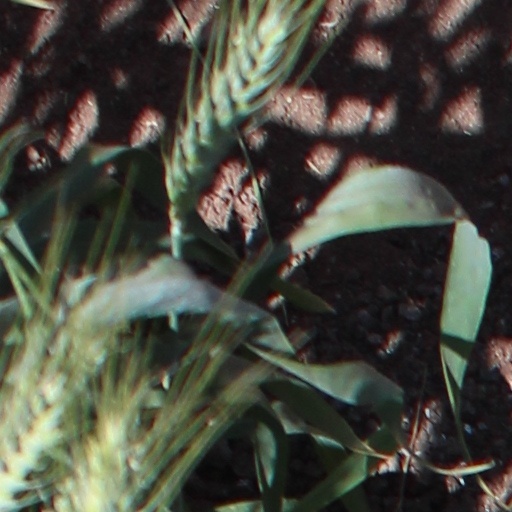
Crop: wheat